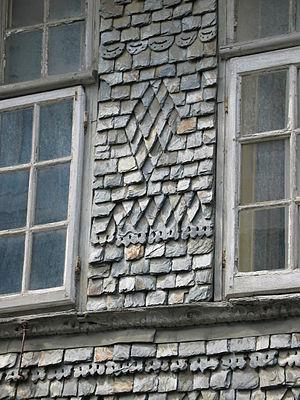
Revêtement d'ardoises artistiquement travaillé sur la façade d'une maison de fr:Lannion (Bretagne, France).
Un mur est une structure solide, souvent fait en briques ou en parpaing, qui sépare ou délimite deux espaces.